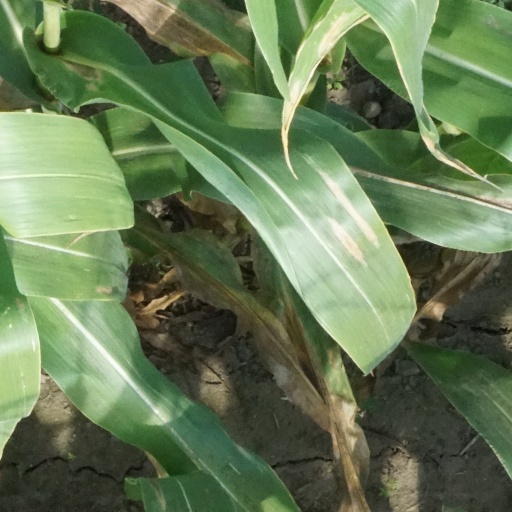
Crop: maize; corn